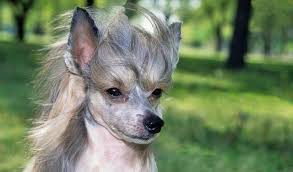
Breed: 234-n000093-Chinese_Crested_Dog